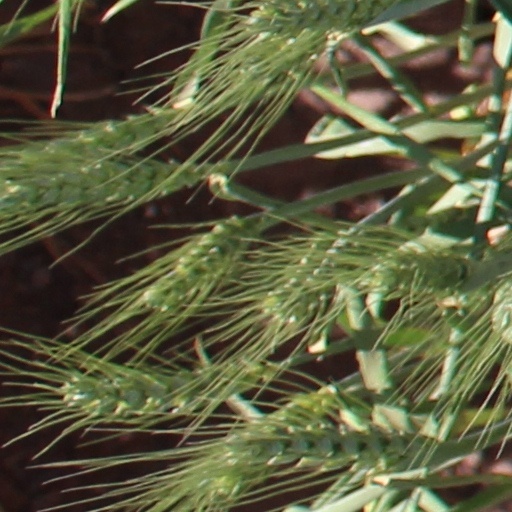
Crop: wheat